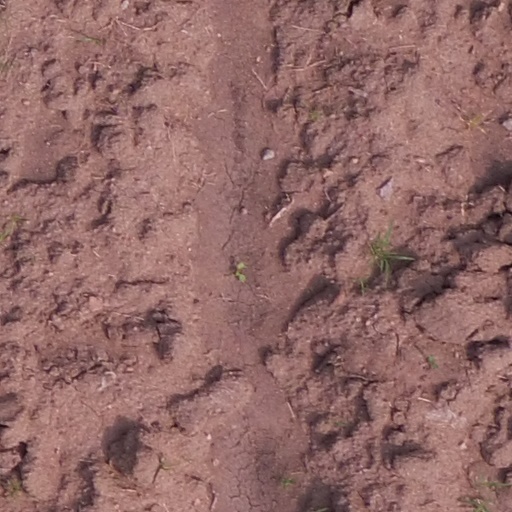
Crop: maize; corn